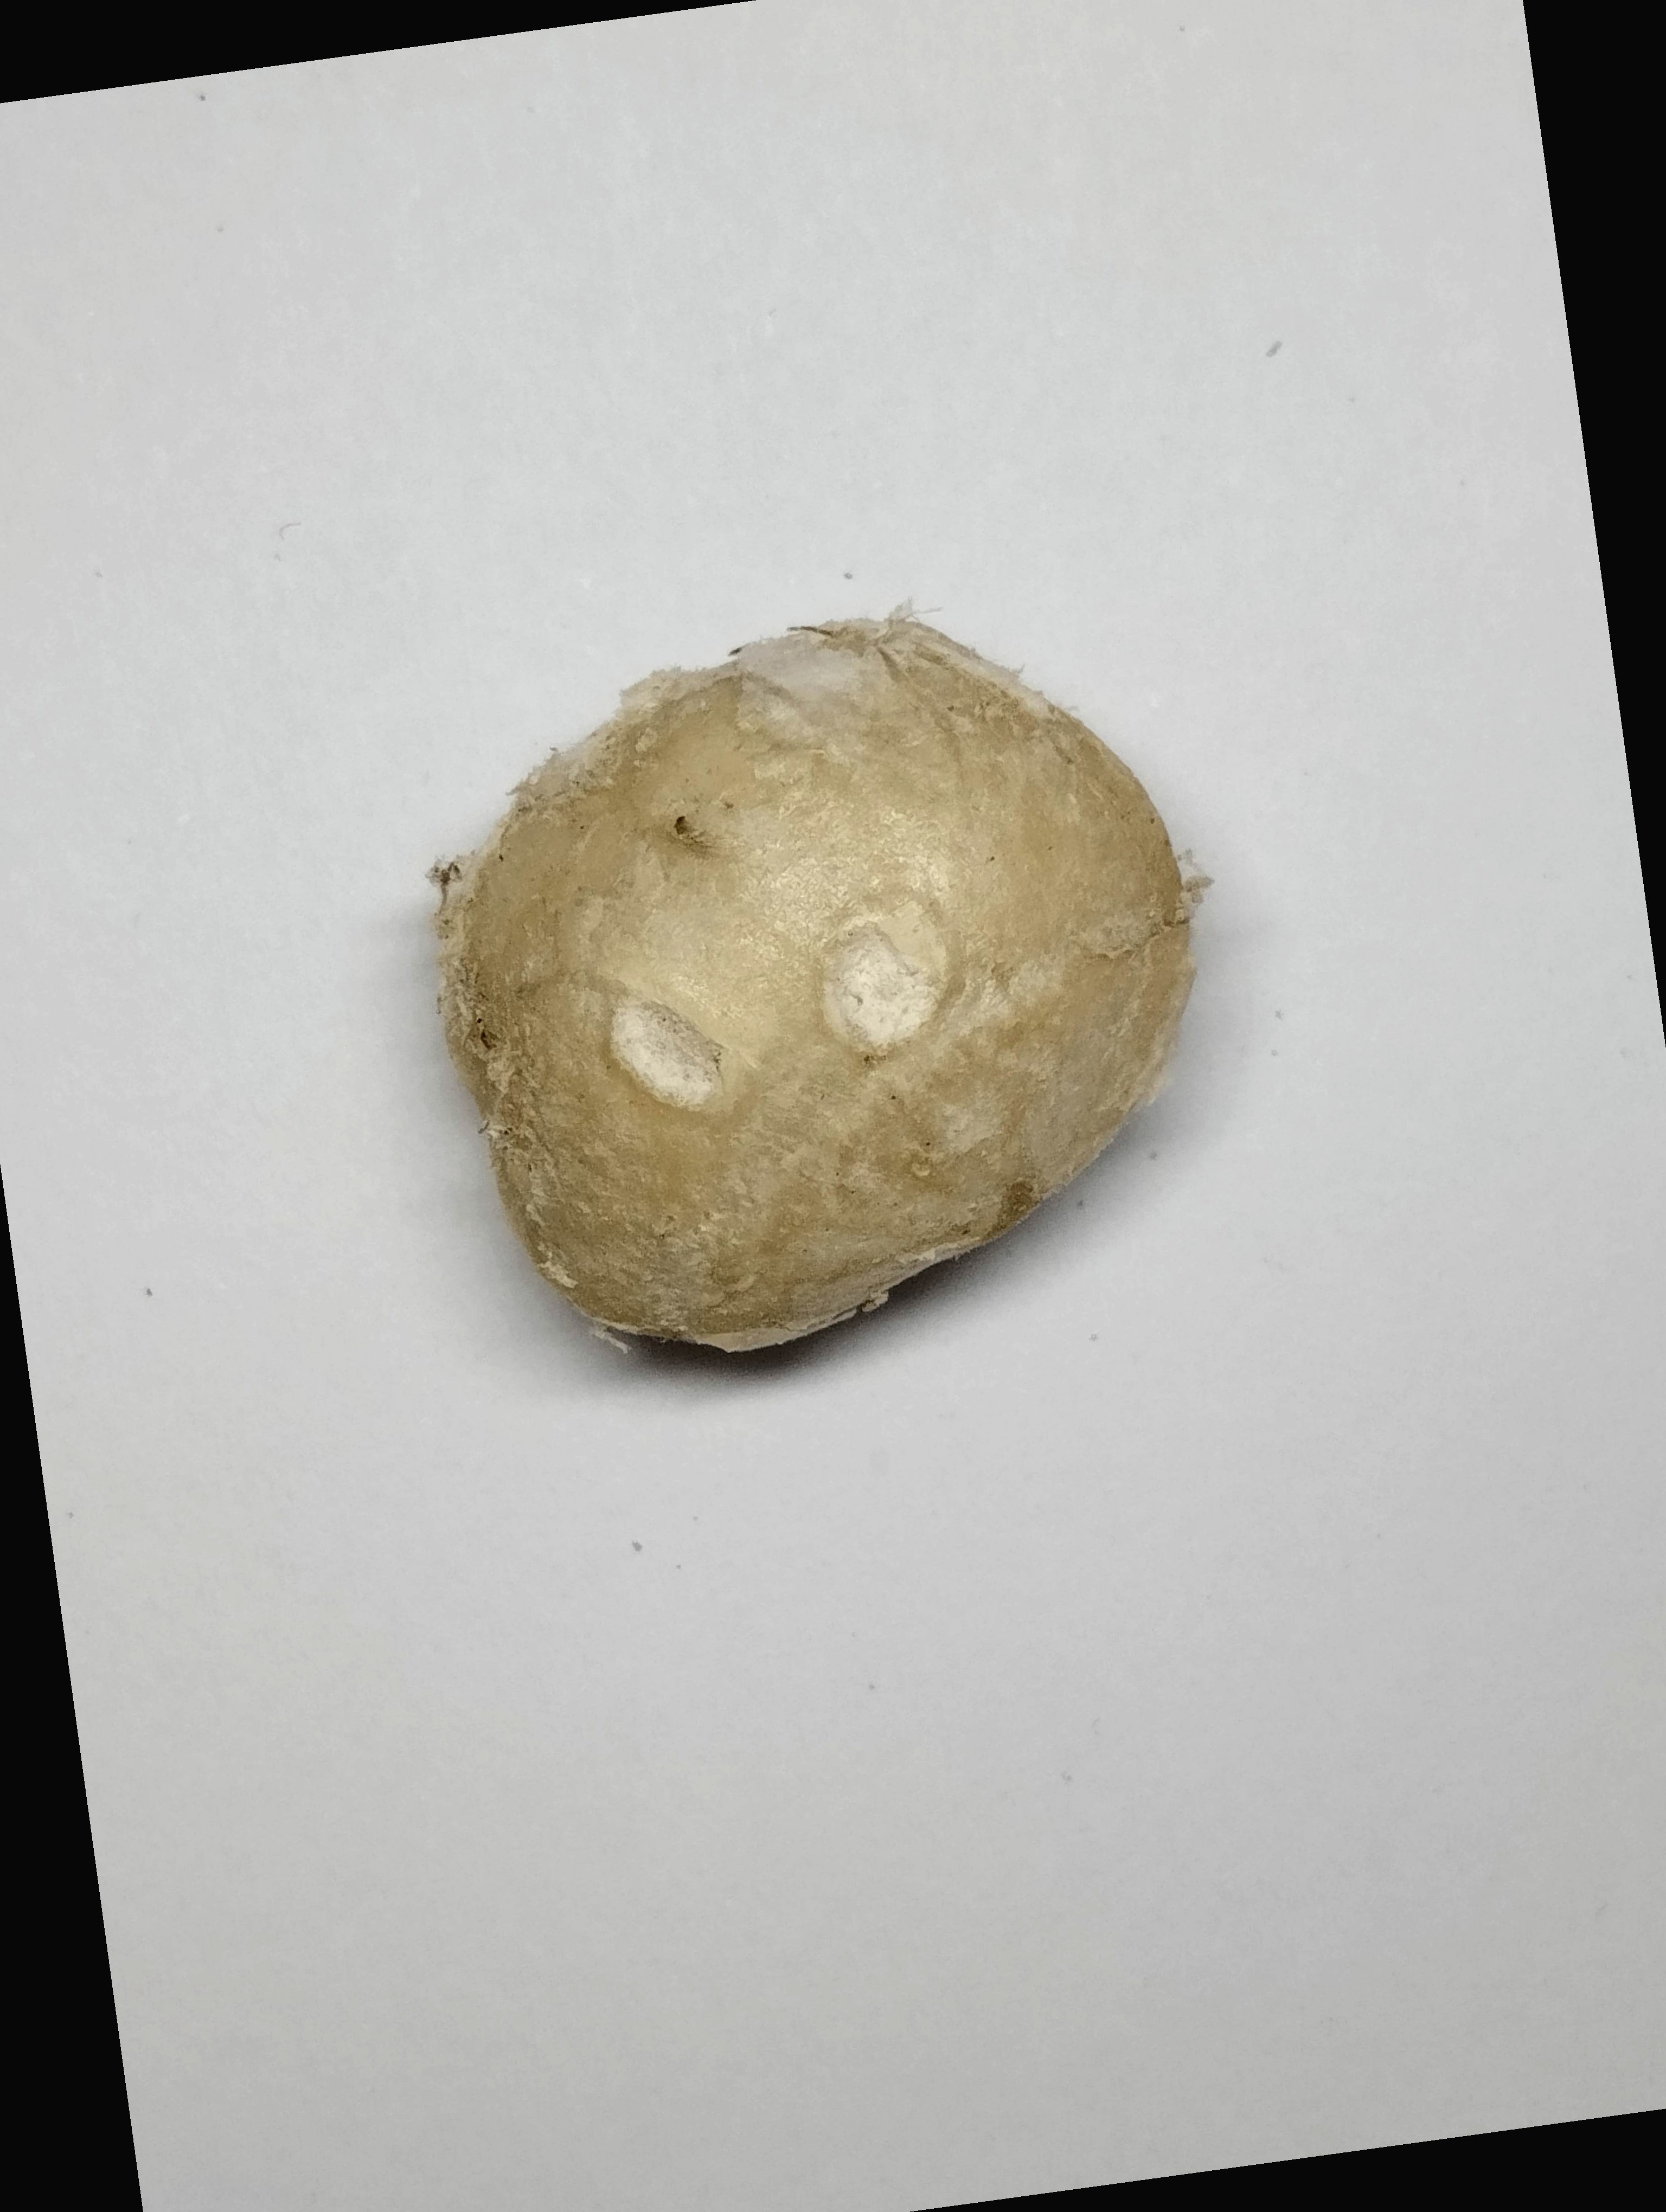
Label: rusak (damaged seed)